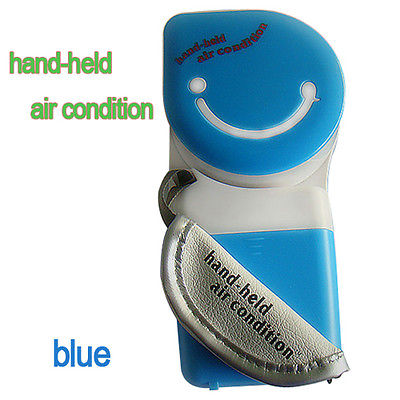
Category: fan